Eyolf Dale

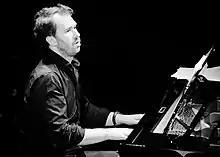
Eyolf Dale performing in 2017

Dale started playing piano at the age of 6 years, and shortly after started taking lessons. After finishing his Examen artium on the Music program at Skien videregående skole (2001–04), he worked as a freelance pianist, conductor and arranger in the Grenland area until in 2005 he started his graduate studies in Performing jazz and improvisation at Norwegian Academy of Music (2005–09). There he studied under such as Misha Alperin, Bjørn Kruse and Jon Balke, and completed the master's program (2009–11). He is working as a musician and composer, solo and in cooperation with other Norwegian and European musicians. He is also an associate professor in jazz at Norwegian Academy of Music.